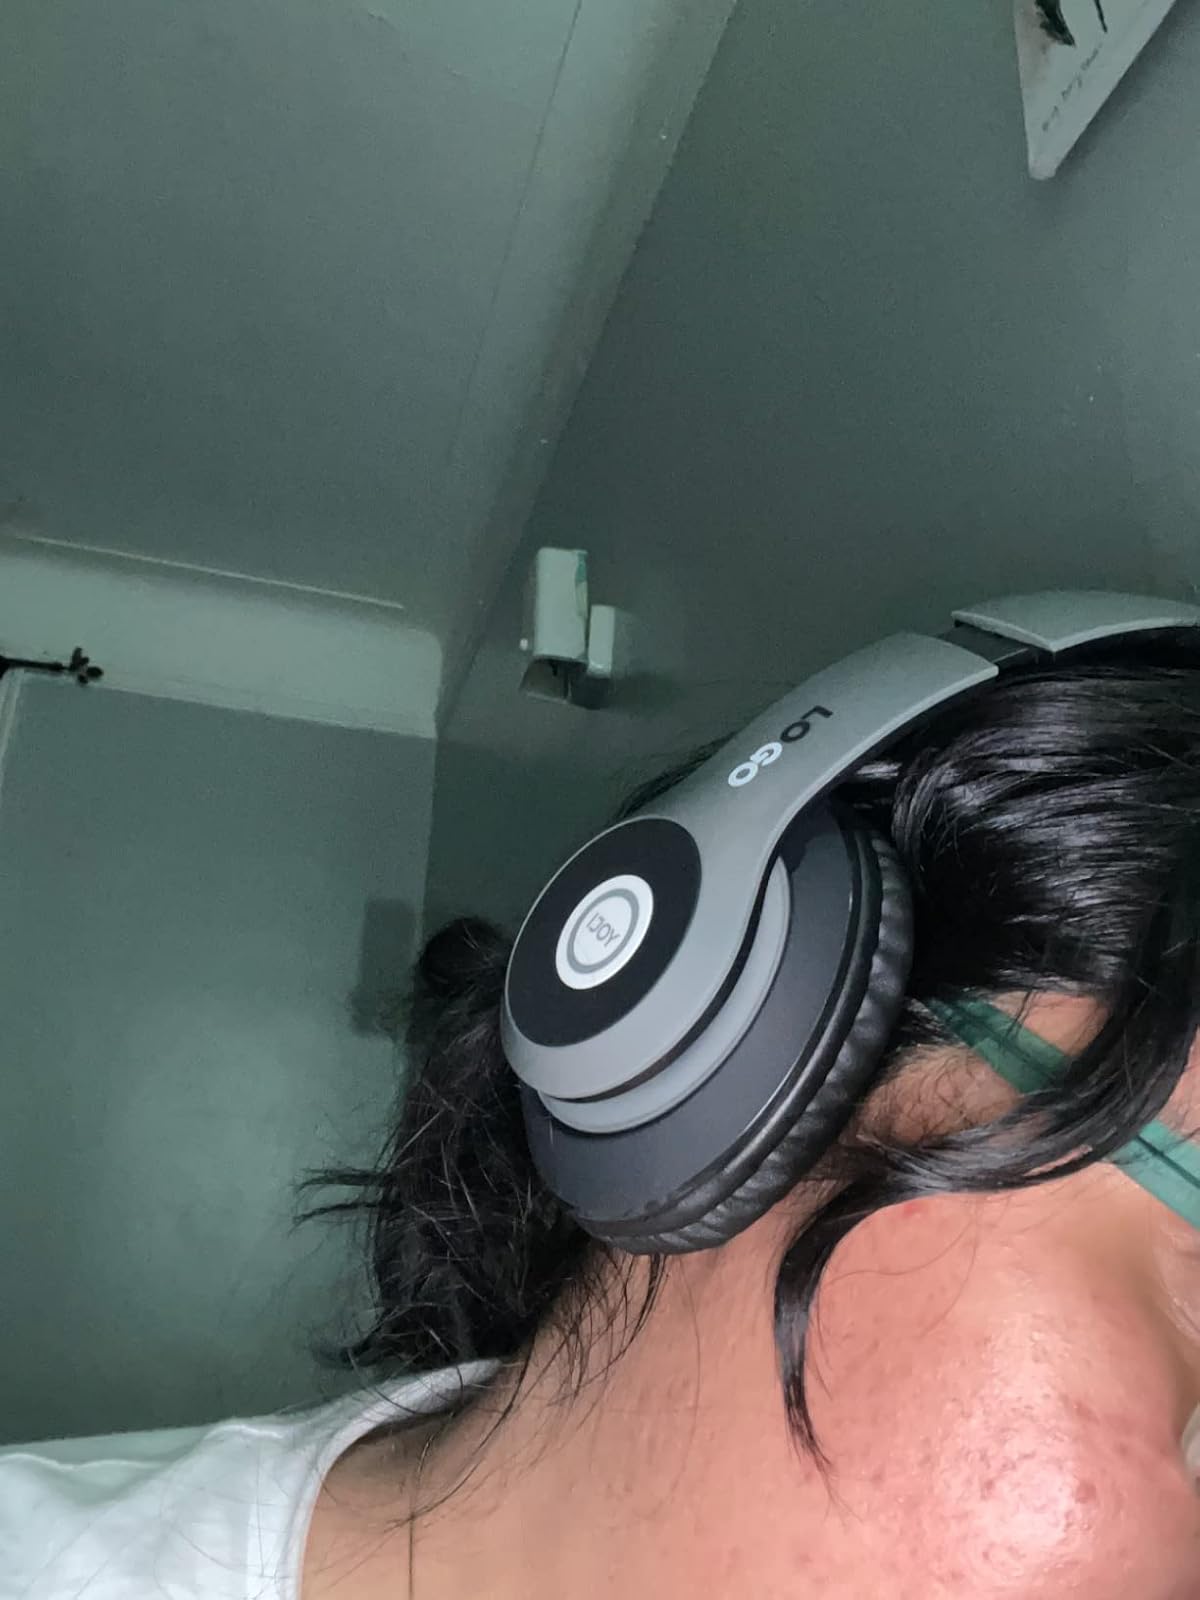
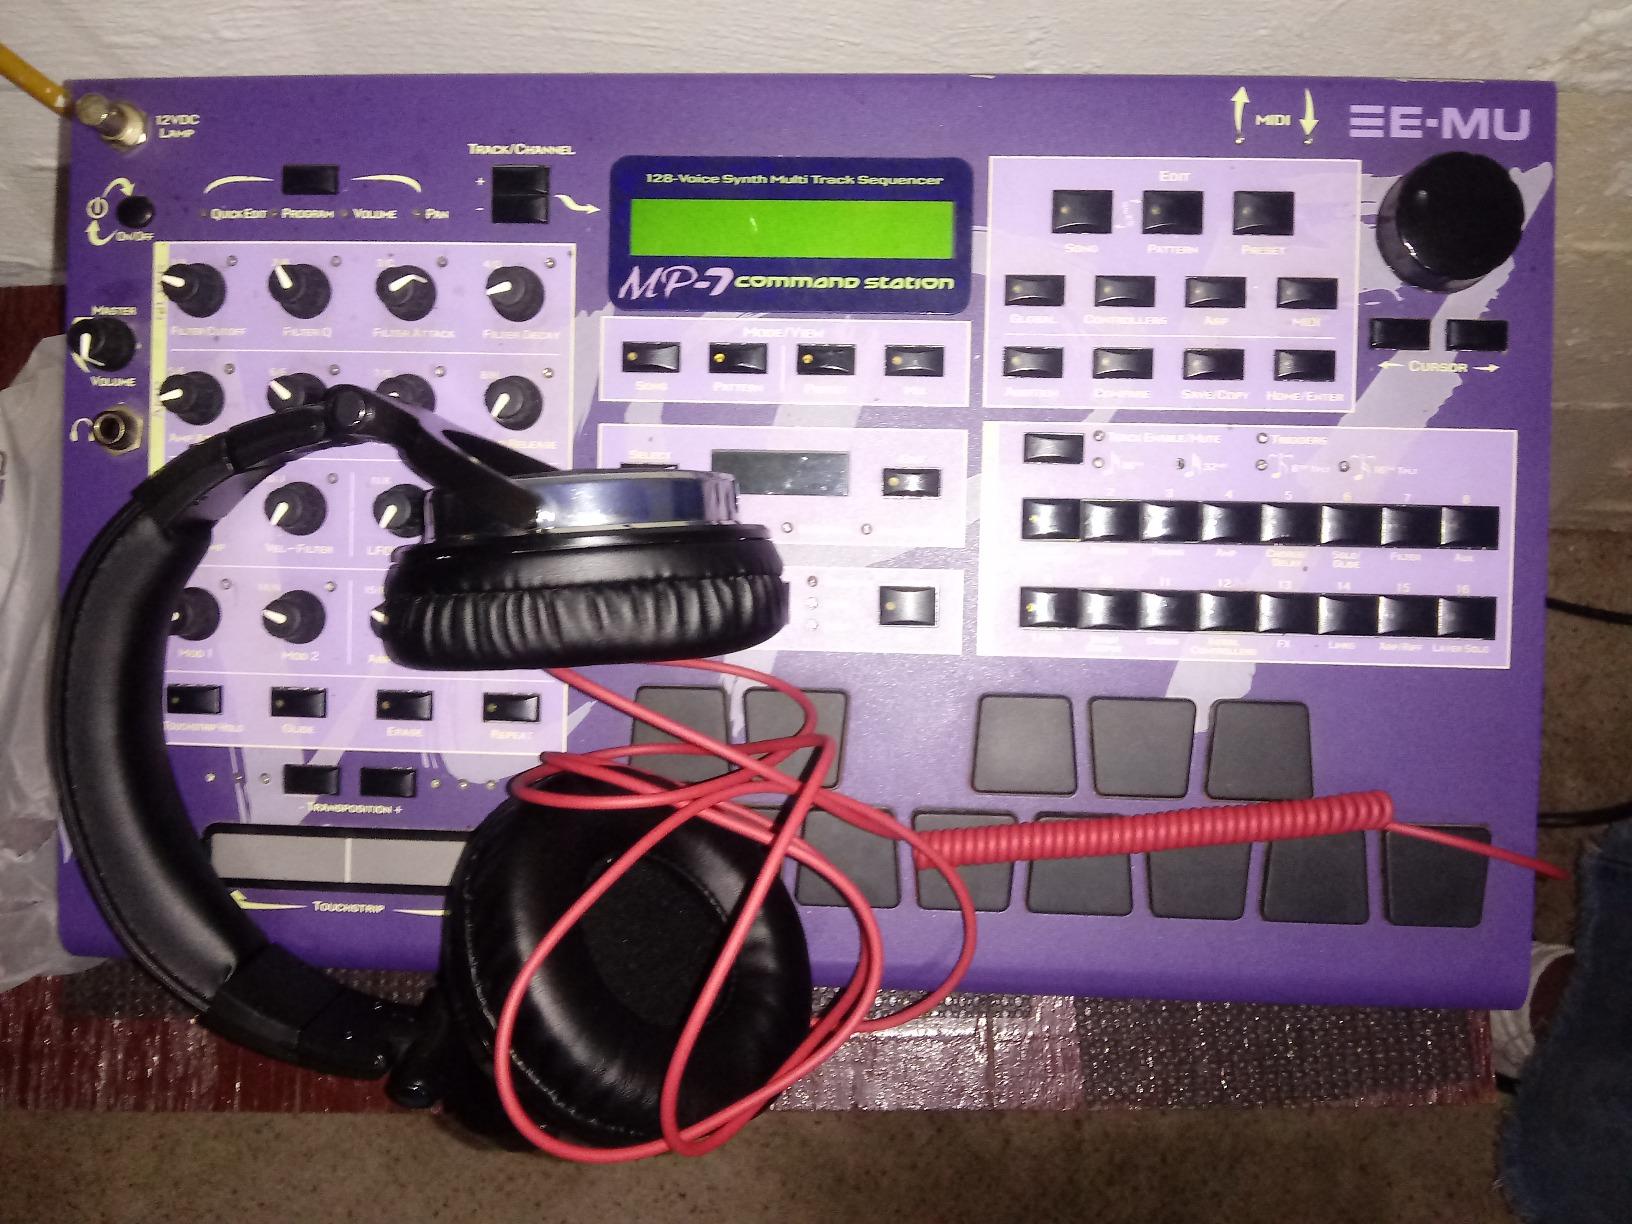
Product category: headphones
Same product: no